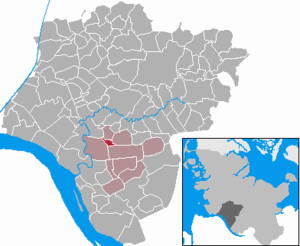
Krempermoor
Kort
Krempermoor er en by og kommune i det nordlige Tyskland, beliggende i Amt Krempermarsch i den sydlige del af Kreis Steinburg. Kreis Steinburg ligger i sydvestlige del af delstaten Slesvig-Holsten.